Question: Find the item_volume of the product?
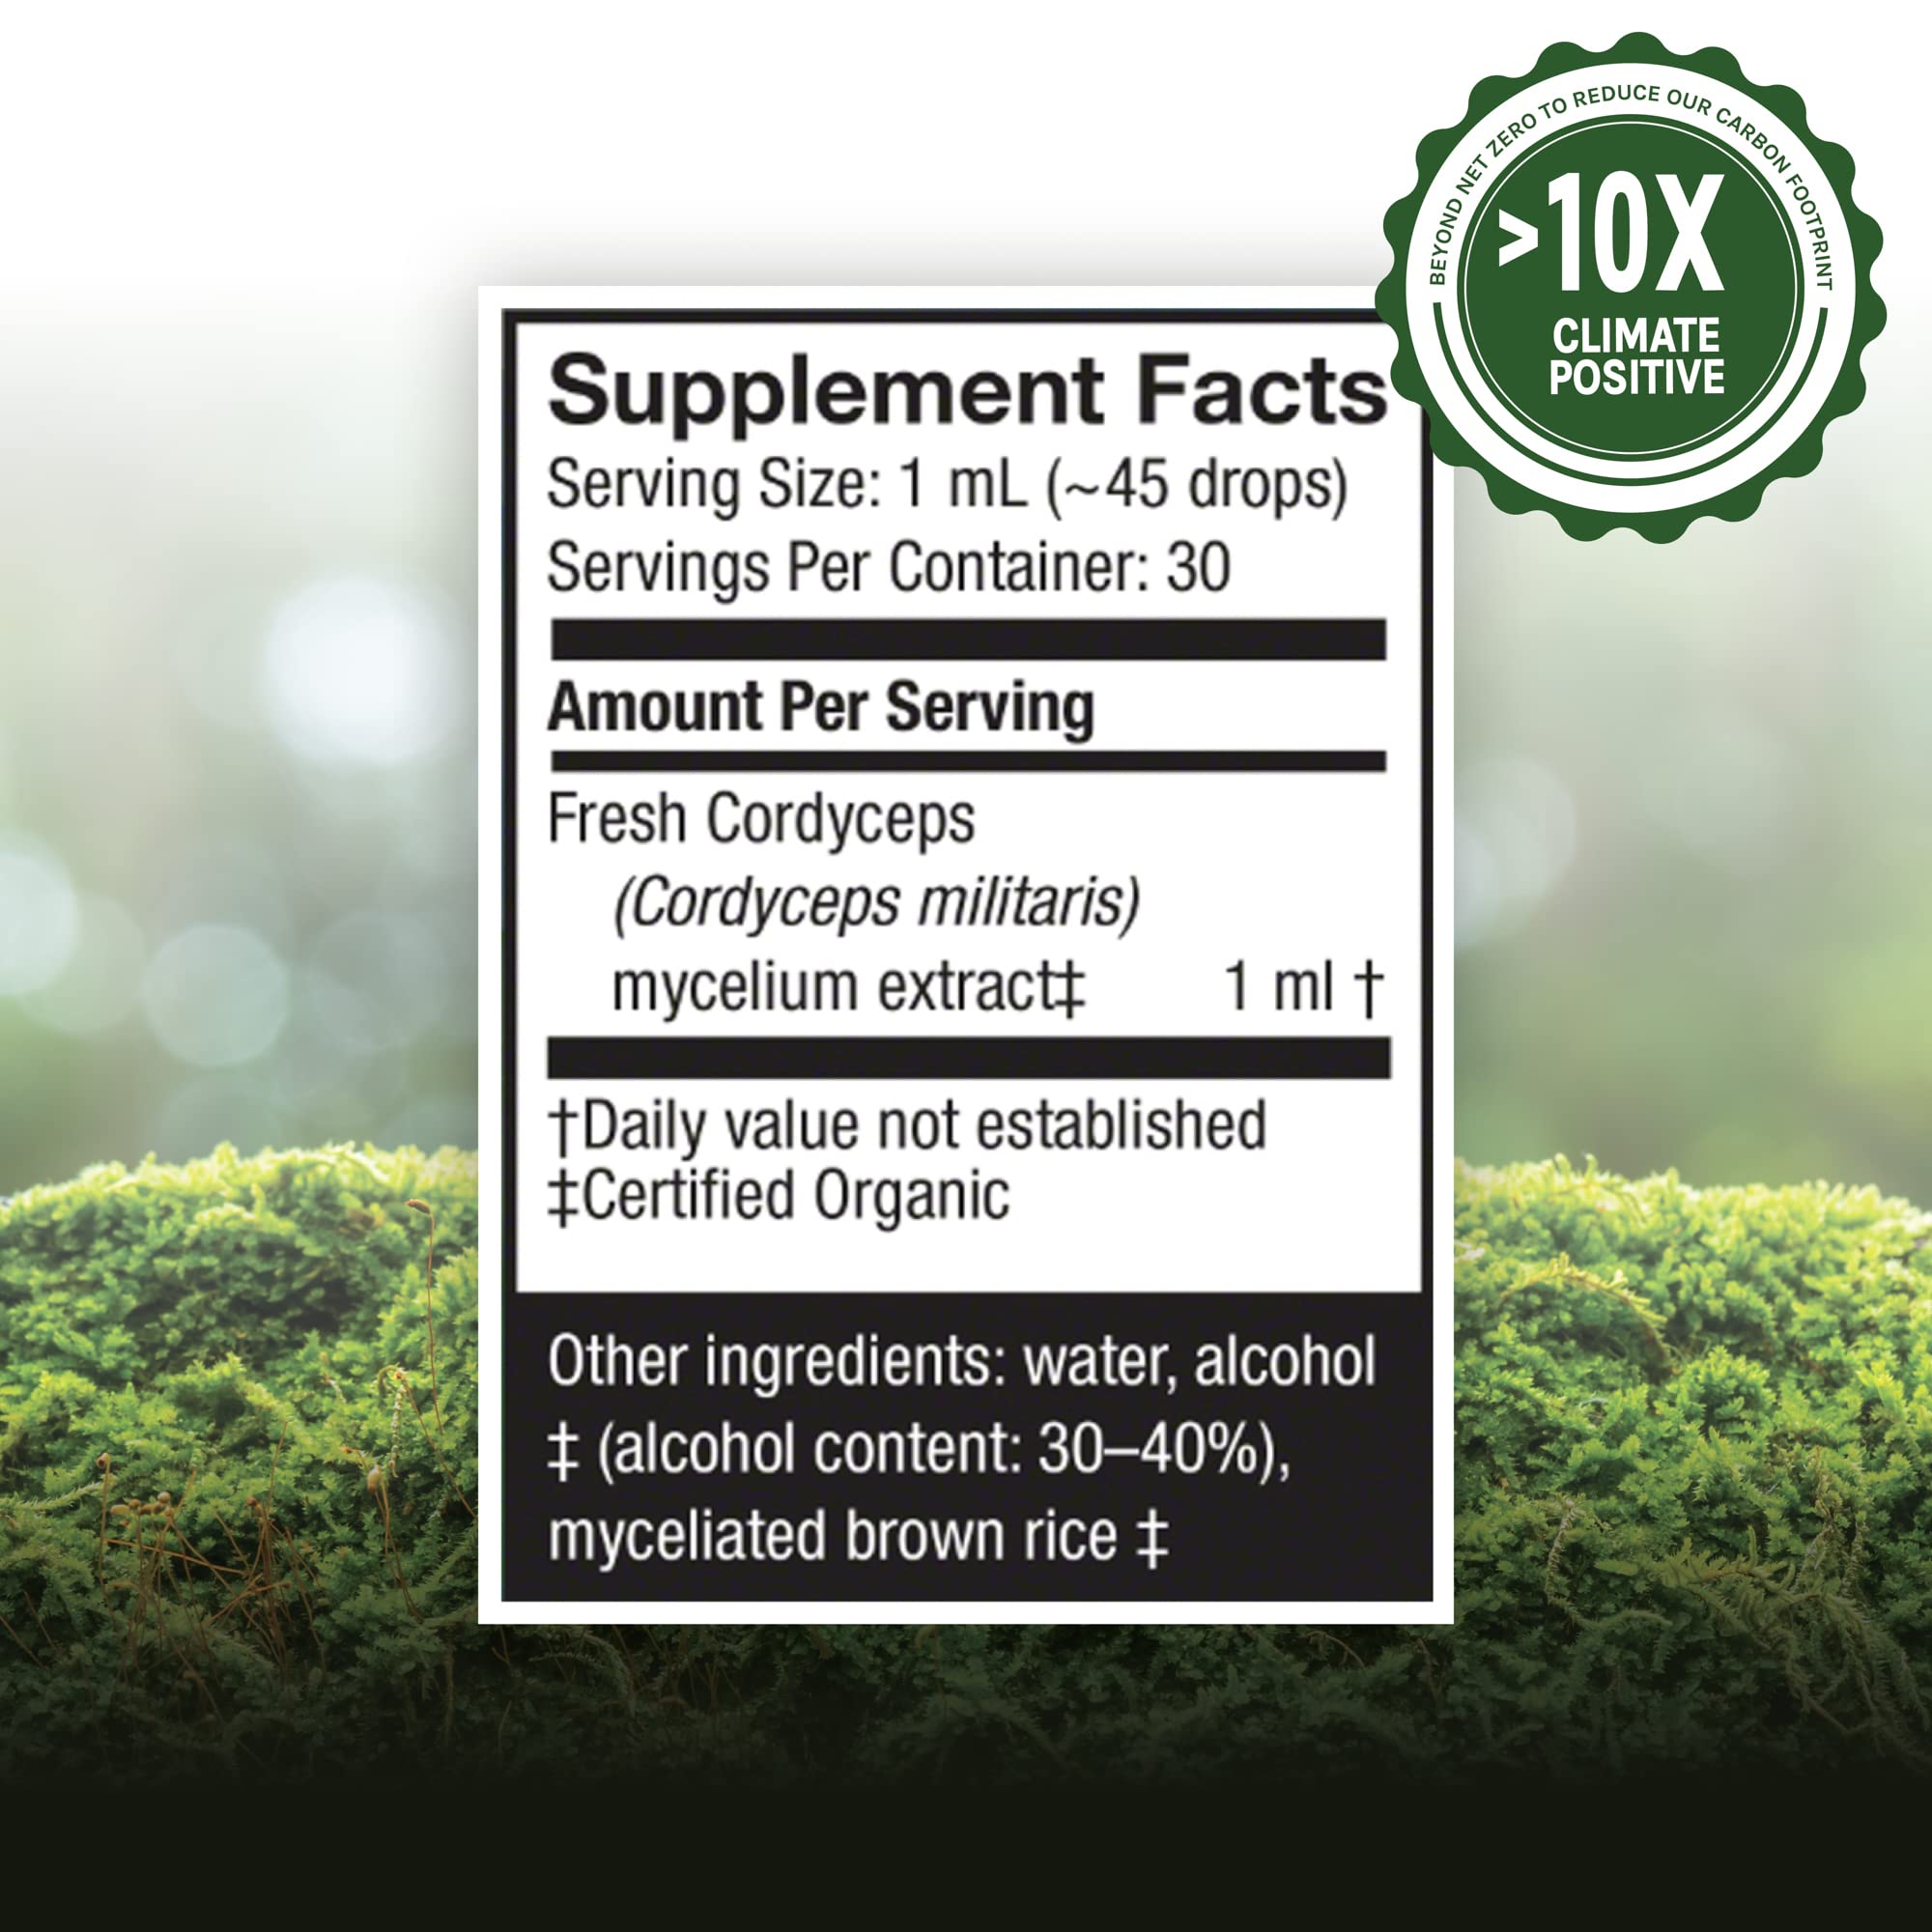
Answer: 1.0 millilitre